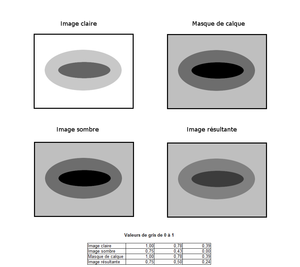
Description, sur un exemple artificiel, du fonctionnement de la technique de mélange numérique (digital blending) utilisable en photographie numérique lorsque la dynamique du capteur est inférieure à la dynamique de la scène.
En photographie numérique la technique du mélange numérique permet de corriger un défaut des appareils compacts. Aujourd'hui, les capteurs de ceux-ci tendent à atteindre des résolutions du même ordre que celles qui sont observées sur les appareils réflex, ce qui permet d'obtenir des photographies de grandes dimensions. Cet avantage, apparemment peu utilisé par la majorité des propriétaires de compacts, se paie par une diminution de la dynamique de l'image. En effet, la surface d'un capteur de compact est beaucoup plus petite que celle d'un capteur de reflex et chaque pixel emmagasine donc moins de lumière avant d'être saturé. Si cette dynamique est inférieure à la dynamique de la scène photographiée cela se traduit par des zones surexposées et sous-exposées.